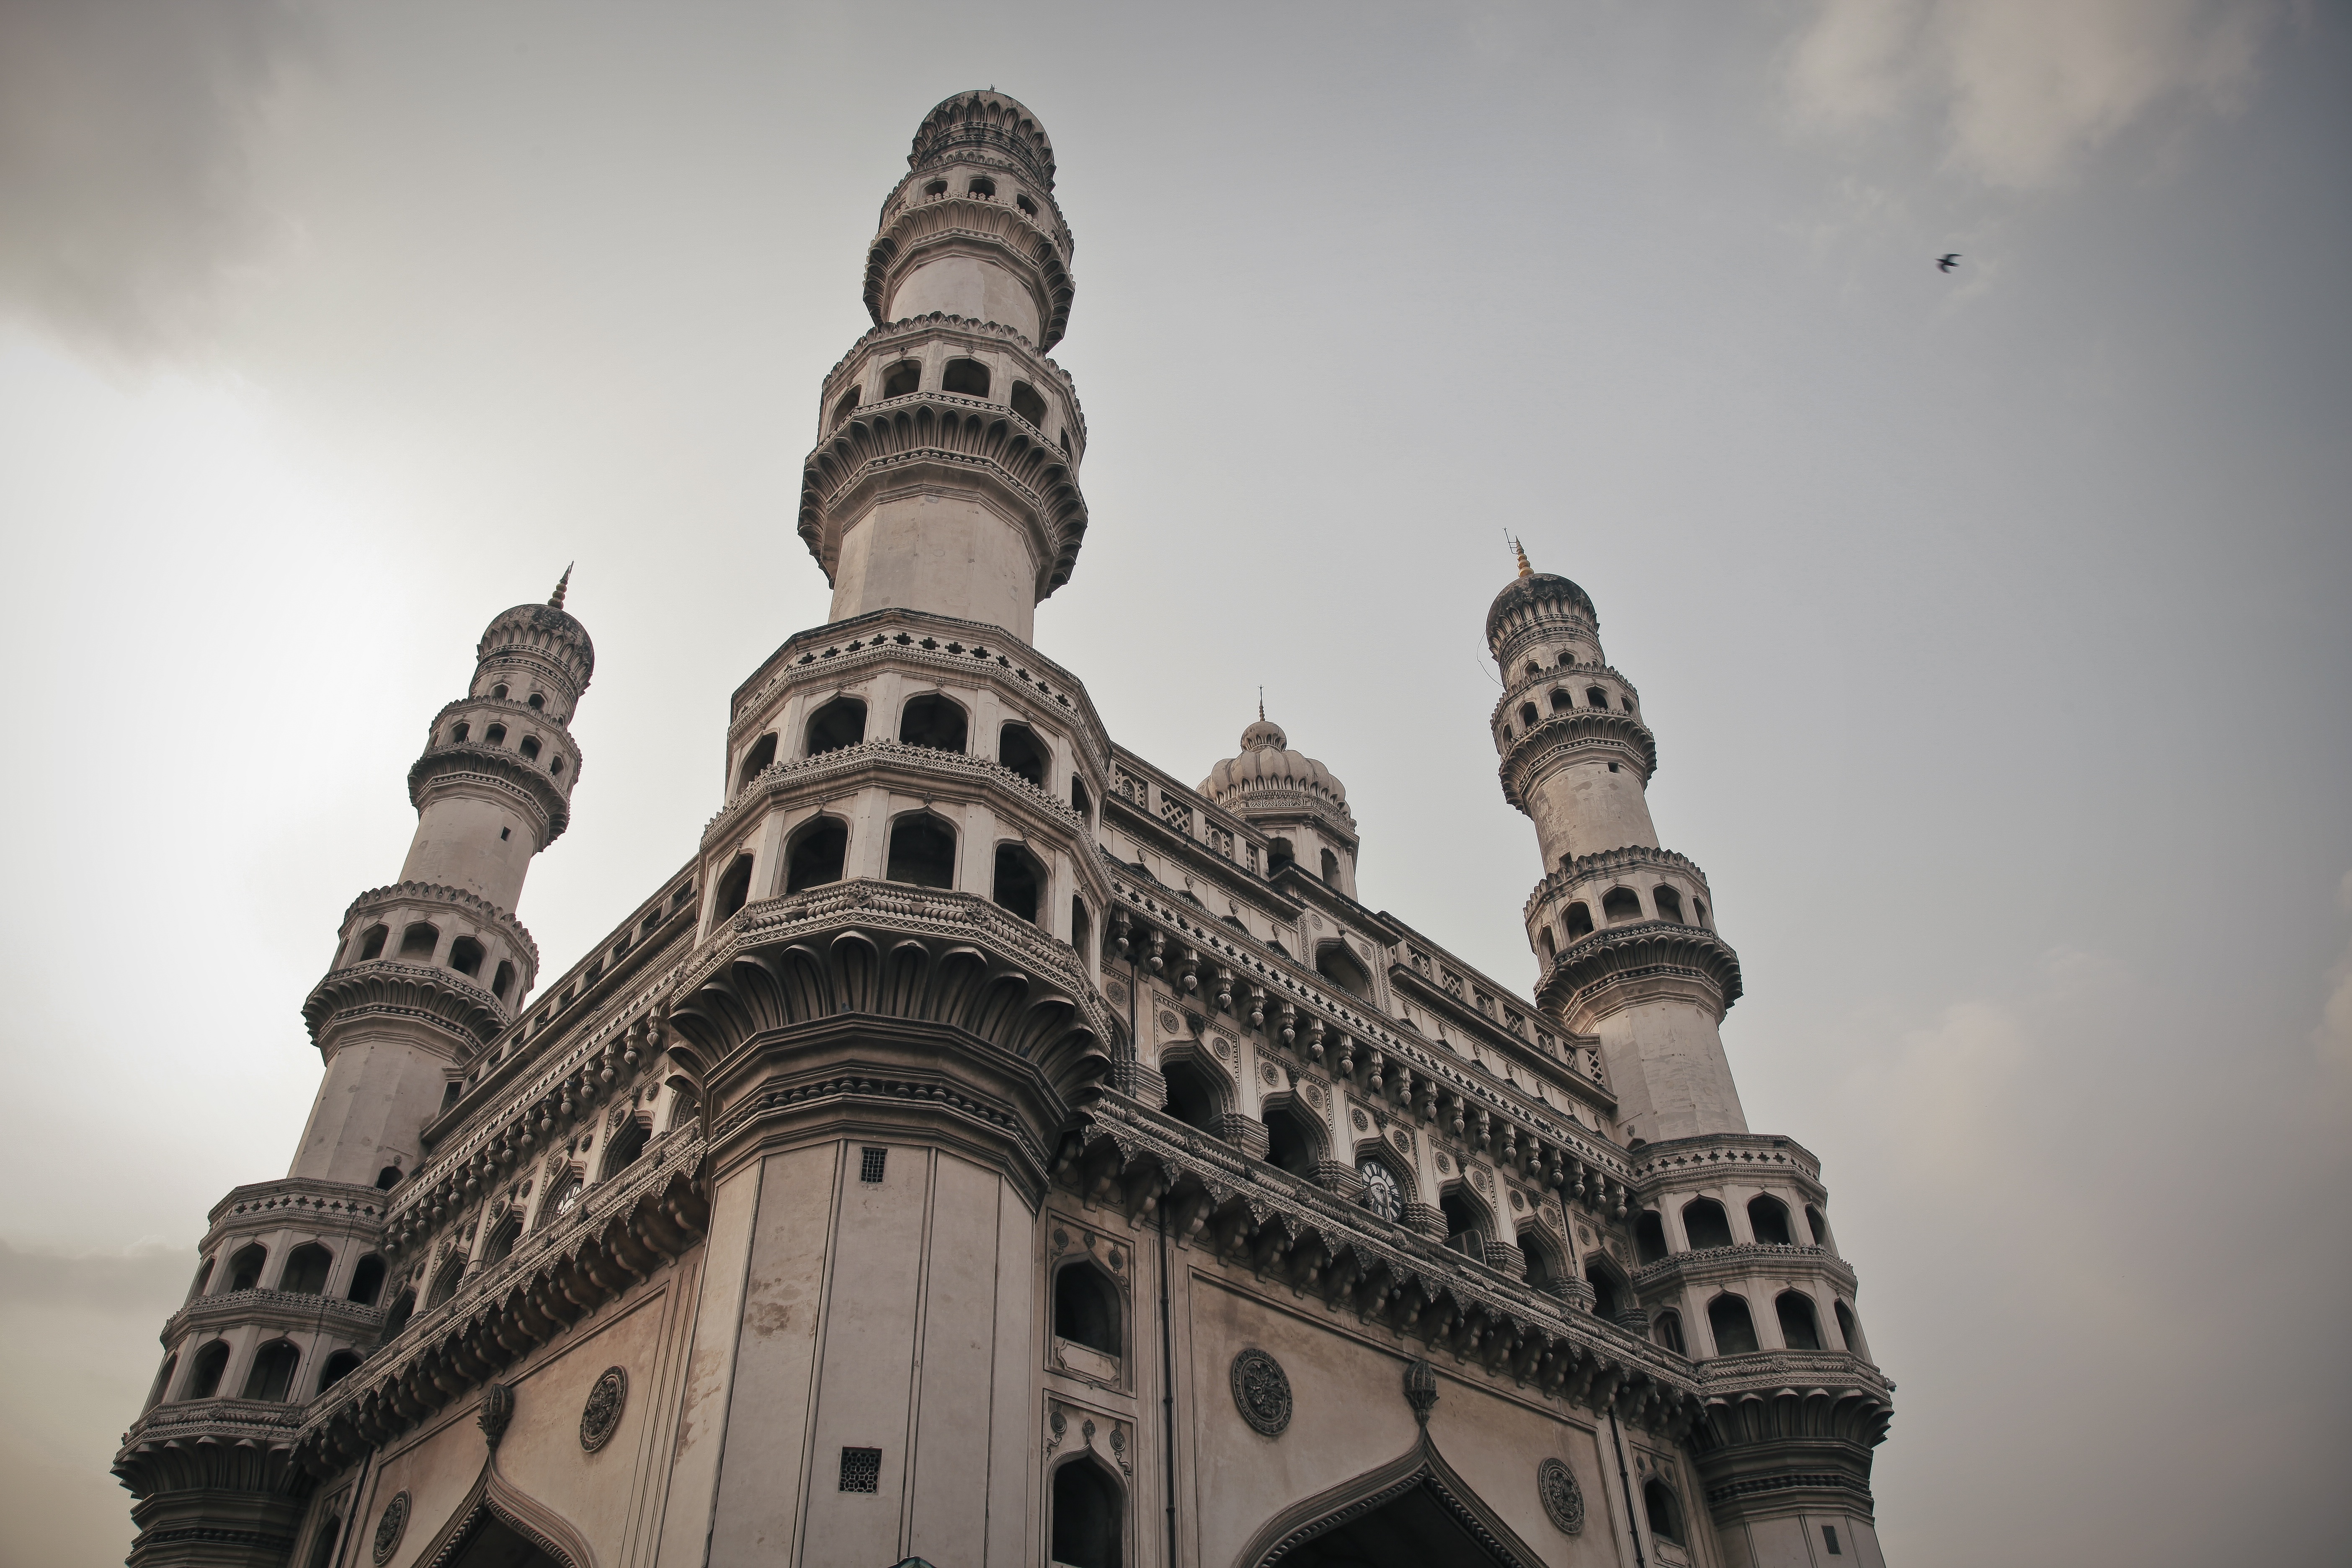
architecture, structure, building, palace, old, statue, tower, castle, ancient, landmark, cathedral, attraction, historic, place of worship, medieval, fortress, design, temple, culture, fort, heritage, fairytale, ancient history